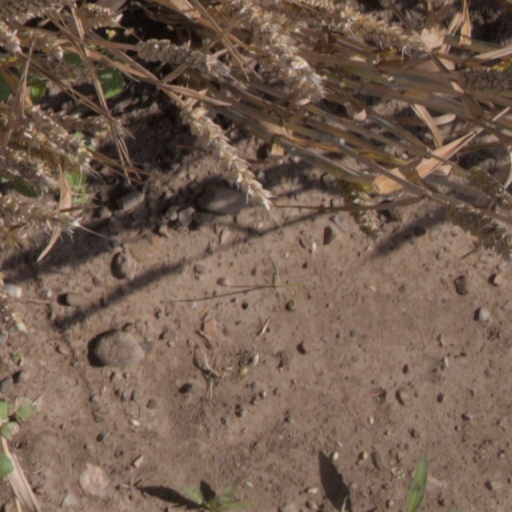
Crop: wheat